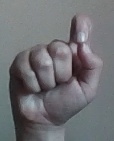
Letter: fa